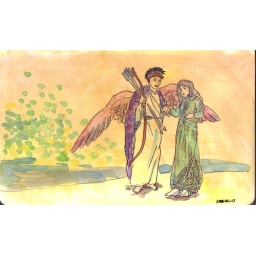
Watercolor, micron pen. Thinking of a stained glass window by Burne-Jones.